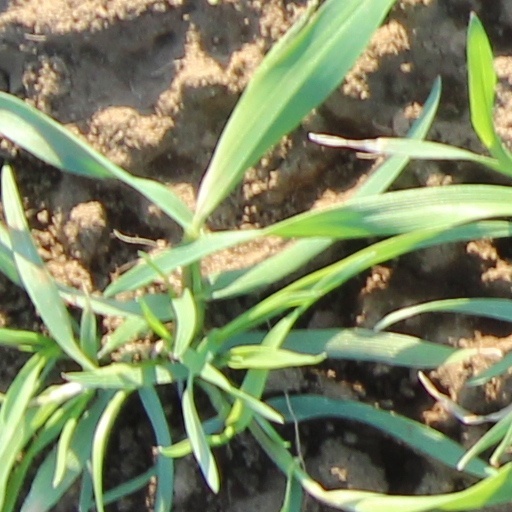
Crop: wheat